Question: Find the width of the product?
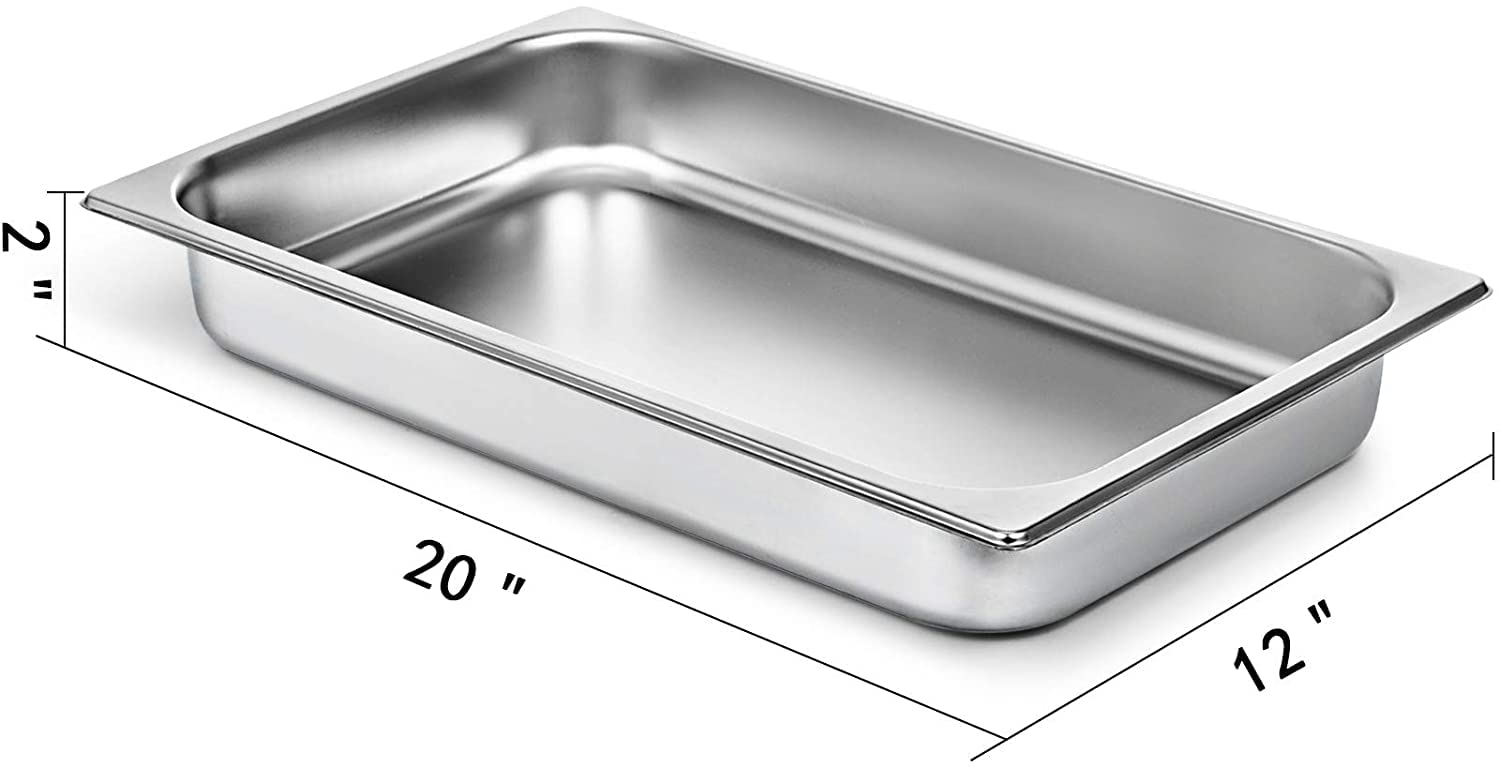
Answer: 20.0 inch